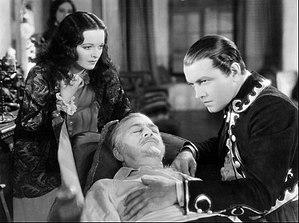
Adios est un film américain réalisé par Frank Lloyd, sorti en 1930.